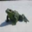
Label: frog